Spokane Public Library - Heath Branch

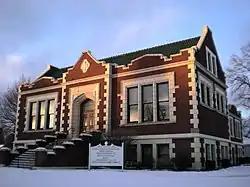
The library in 2008

The Spokane Public Library - Heath Branch is a historic building in the Logan neighborhood of Spokane, Washington. It was designed by architect Julius Zittel, and built in 1914 with $35,000 from Andrew Carnegie. It has been listed on the National Register of Historic Places since August 3, 1982. It was subsequently included in the Mission Avenue Historic District, which was listed on the NRHP in 1986.